Mintzer House

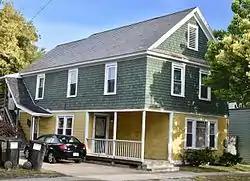

The Mintzer House is a historic house at 175-177 Intervale Avenue in Burlington, Vermont. Built as a single-family home about 1898, it is well-preserved example of vernacular Colonial Revival architecture built as worker housing. Now a duplex, it was listed on the National Register of Historic Places in 2008.